Gaylen Ross

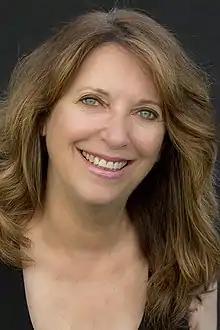
Gaylen Ross

Gaylen Ross (born August 15, 1950) is an American director, writer, producer and actress, best known for playing Francine Parker in the 1978 horror film "Dawn of the Dead" and also noted for directing the 2008 documentary "Killing Kasztner".